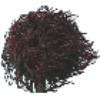
Label: Rambutan 1